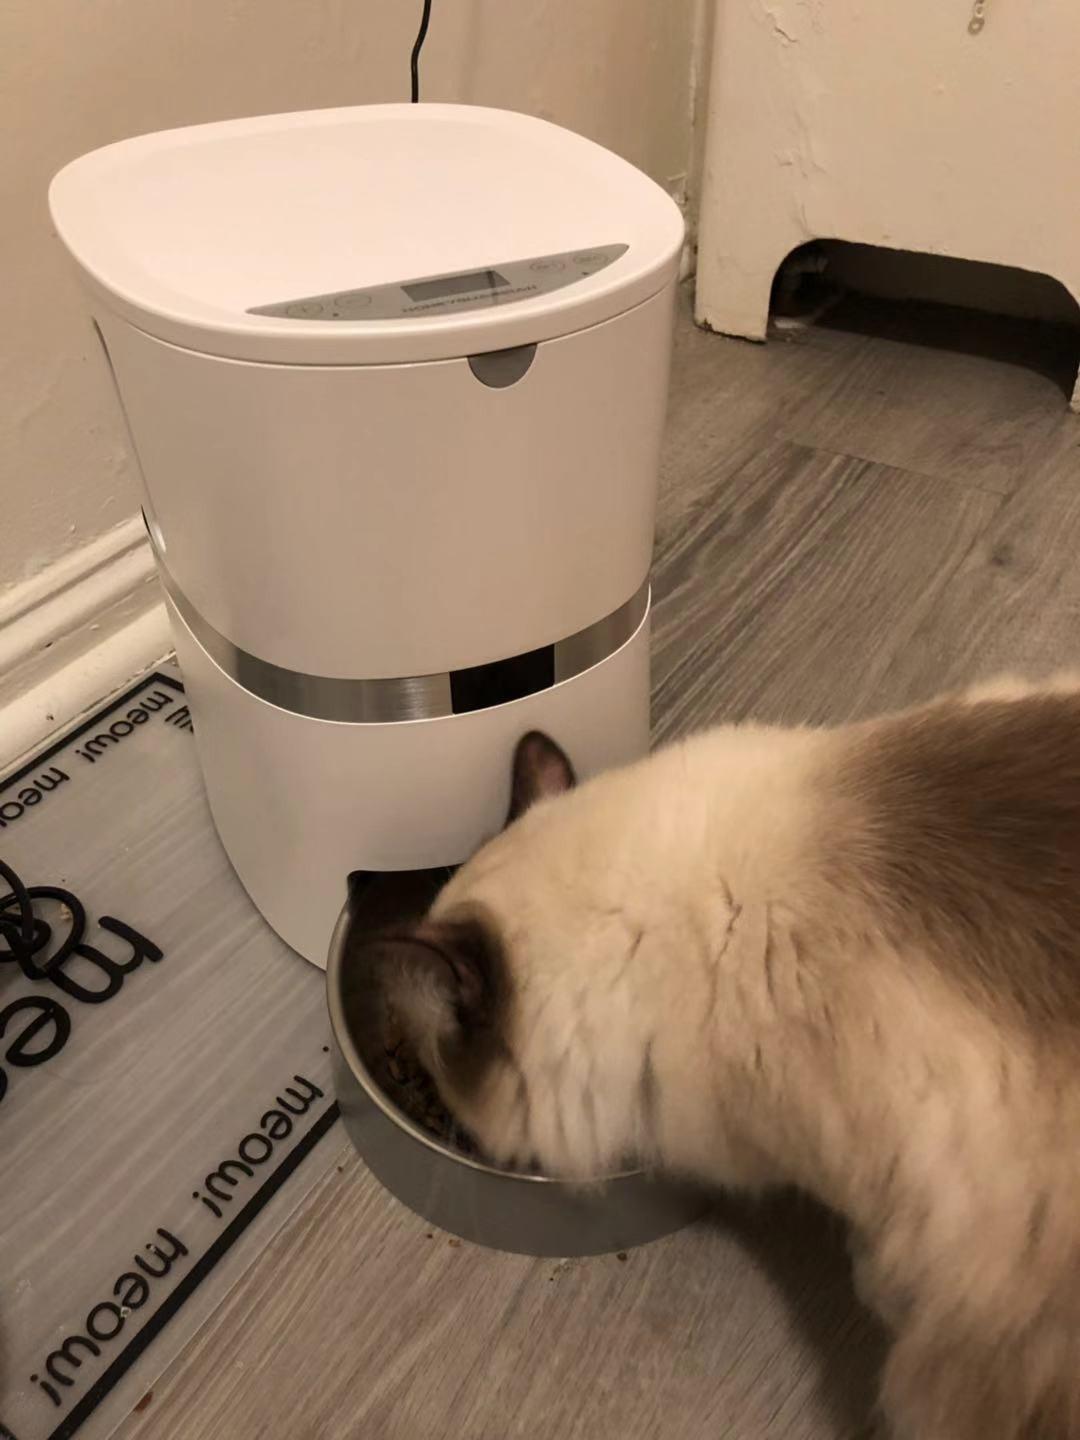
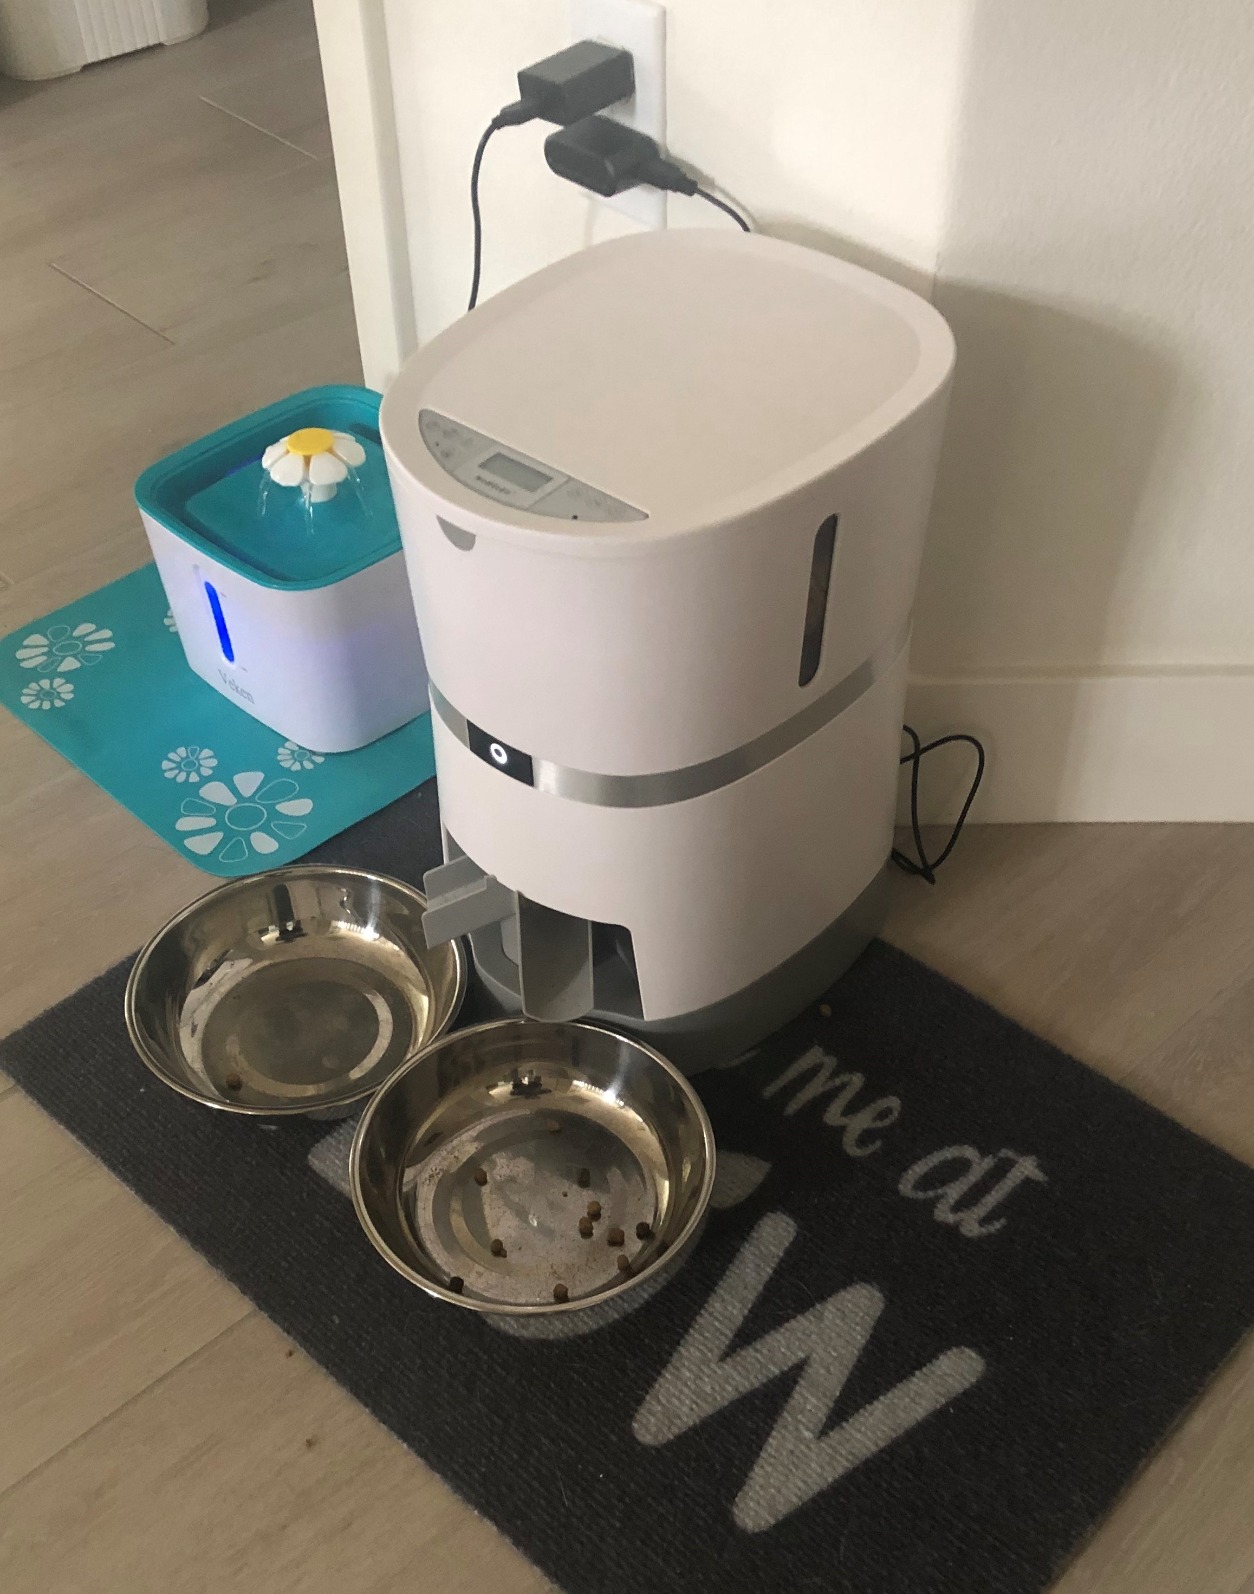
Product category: items_feeder
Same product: no